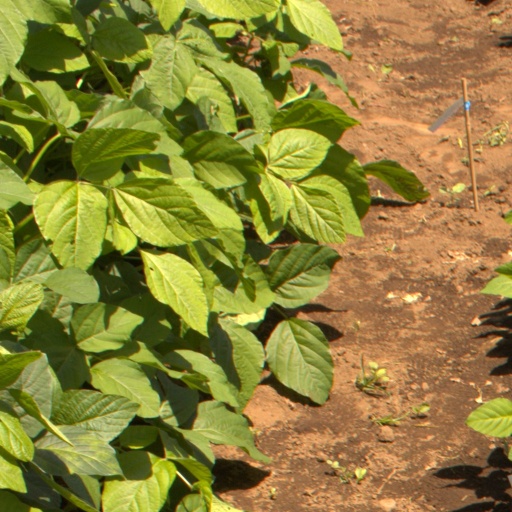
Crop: soybean